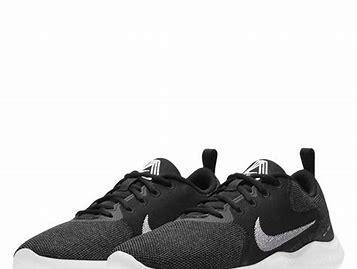
Brand: Nike
Model: Flex Experience Run 10